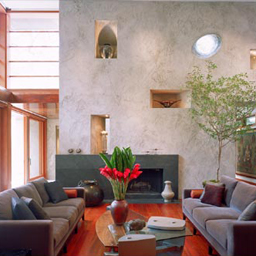
Room type: livingroom